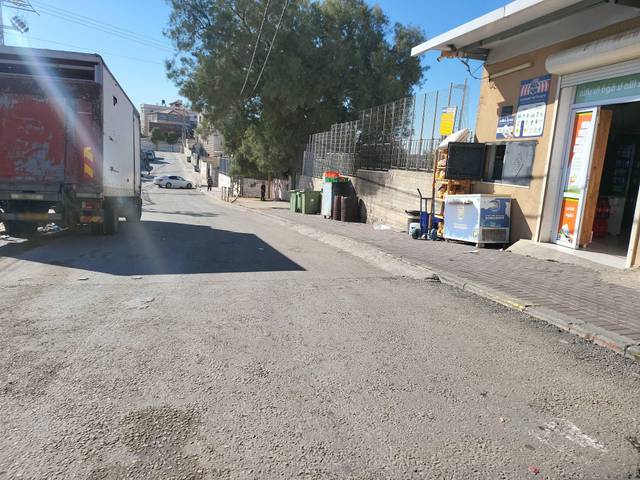
Region: Israel
Coordinates: 31.39, 34.763